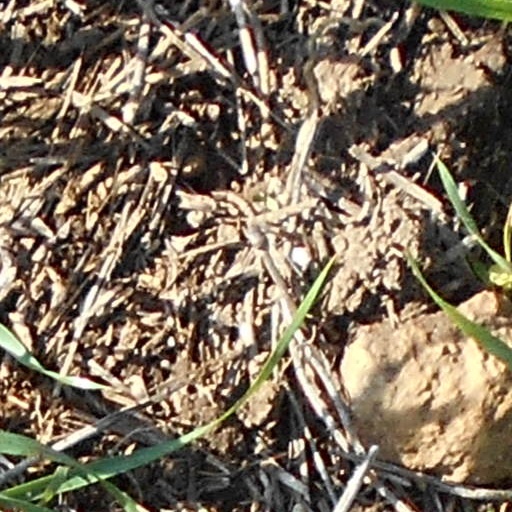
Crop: wheat